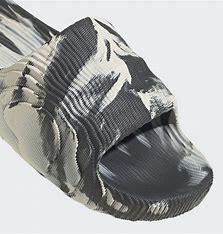
Brand: Adidas
Model: Adilette 22